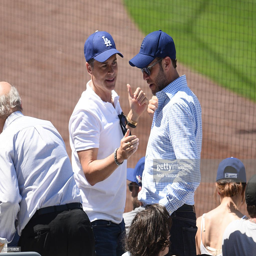
actor attends a baseball game .